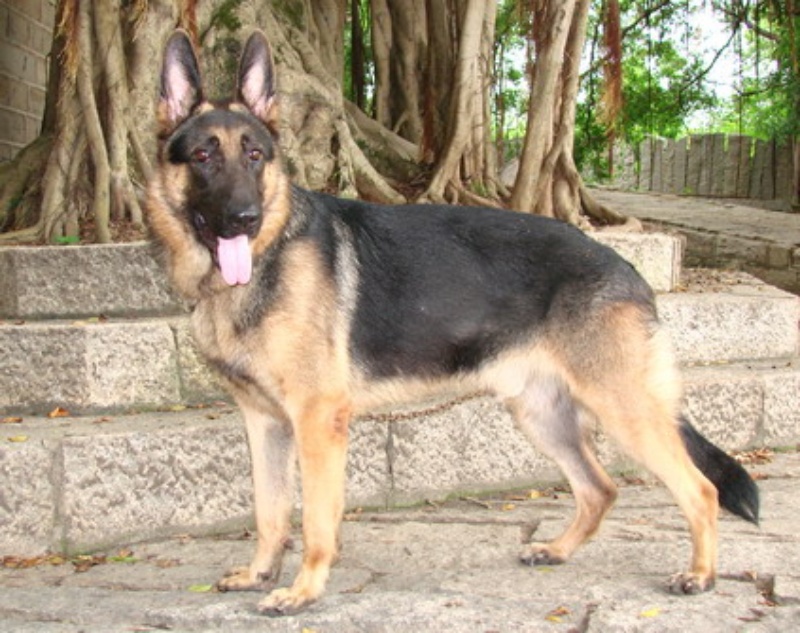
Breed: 258-n000104-Black_sable